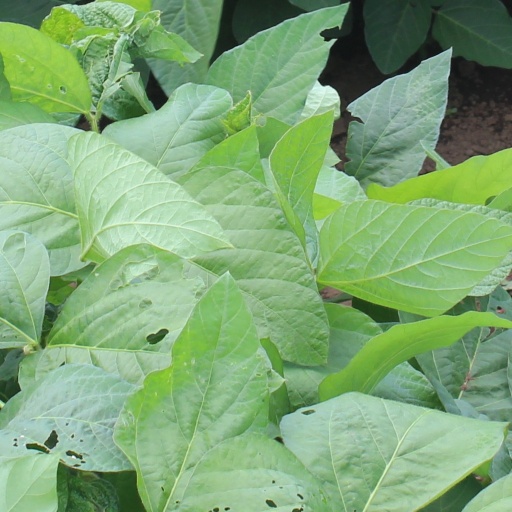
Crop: soybean